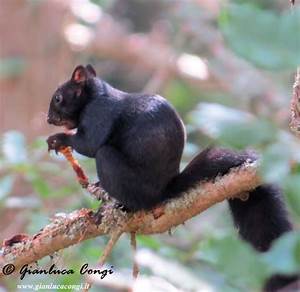
Label: squirrel